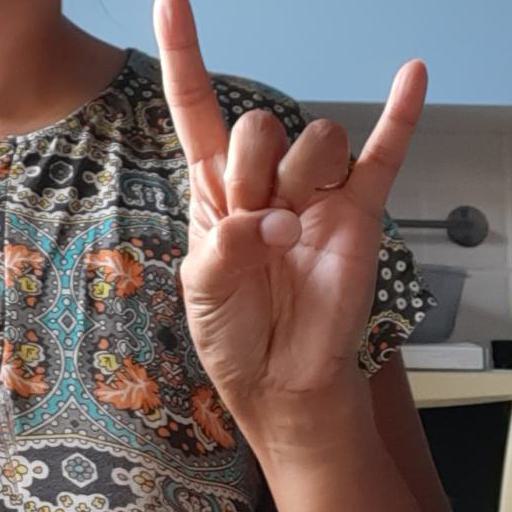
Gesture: rock